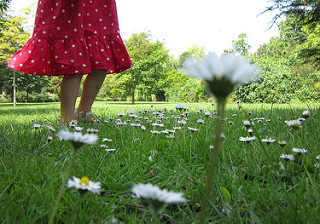
Flower: daisy